Myron Avery

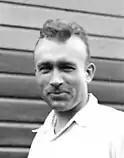
Myron Avery

Myron Haliburton Avery (November 3, 1899–July 26, 1952) was an American lawyer, hiker and explorer. Born in Lubec, Maine, Avery was a protégé of Judge Arthur Perkins and a collaborator and sometimes rival of Benton MacKaye. He was president of the Potomac Appalachian Trail Club from 1927 to 1941 and chairman of the Appalachian Trail Conference from 1931 to his death in 1952. The first 2000 Miler of the Appalachian Trail, he was also an alumnus of Bowdoin College and Harvard Law School.